Atakora Department

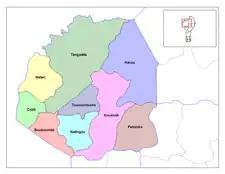
Communes of Atakora

The department of Atakora was bifurcated in 1999, when its southern territory was transferred to the newly created Donga Department. The capital of the department is Natitingou. Atakora is subdivided into nine communes, each centred at one of the principal towns: Boukoumbé, Cobly, Kérou, Kouandé, Matéri, Natitingou, Pehonko, Tanguiéta and Toucountouna.